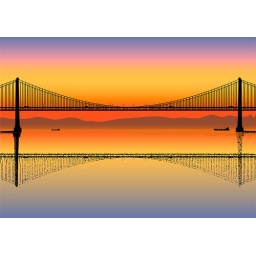
Illustration of the silhouettes and reflection of bridge and ships over sunrise background